James Earl Jones

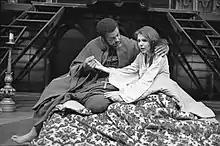
Jones and Jill Clayburgh in a stage production of "Othello" at the Mark Taper Forum in Los Angeles, California, on April 9, 1971

James Earl Jones was born in Arkabutla, Mississippi, on January 17, 1931, to Ruth (1911–1986), a teacher and maid, and Robert Earl Jones (1910–2006), a boxer, butler, and chauffeur. His father left the family shortly after James Earl's birth and later became a stage and screen actor in New York and Hollywood. Jones and his father did not get to know each other until the 1950s, when they reconciled. He said in interviews that his parents were both of mixed African-American, Irish, and Native American ancestry.